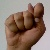
The image shows a hand gesture representing the letter 'T' in Indian Sign Language.